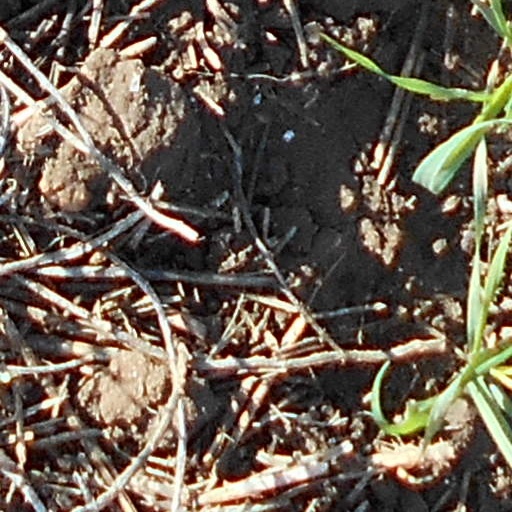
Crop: wheat